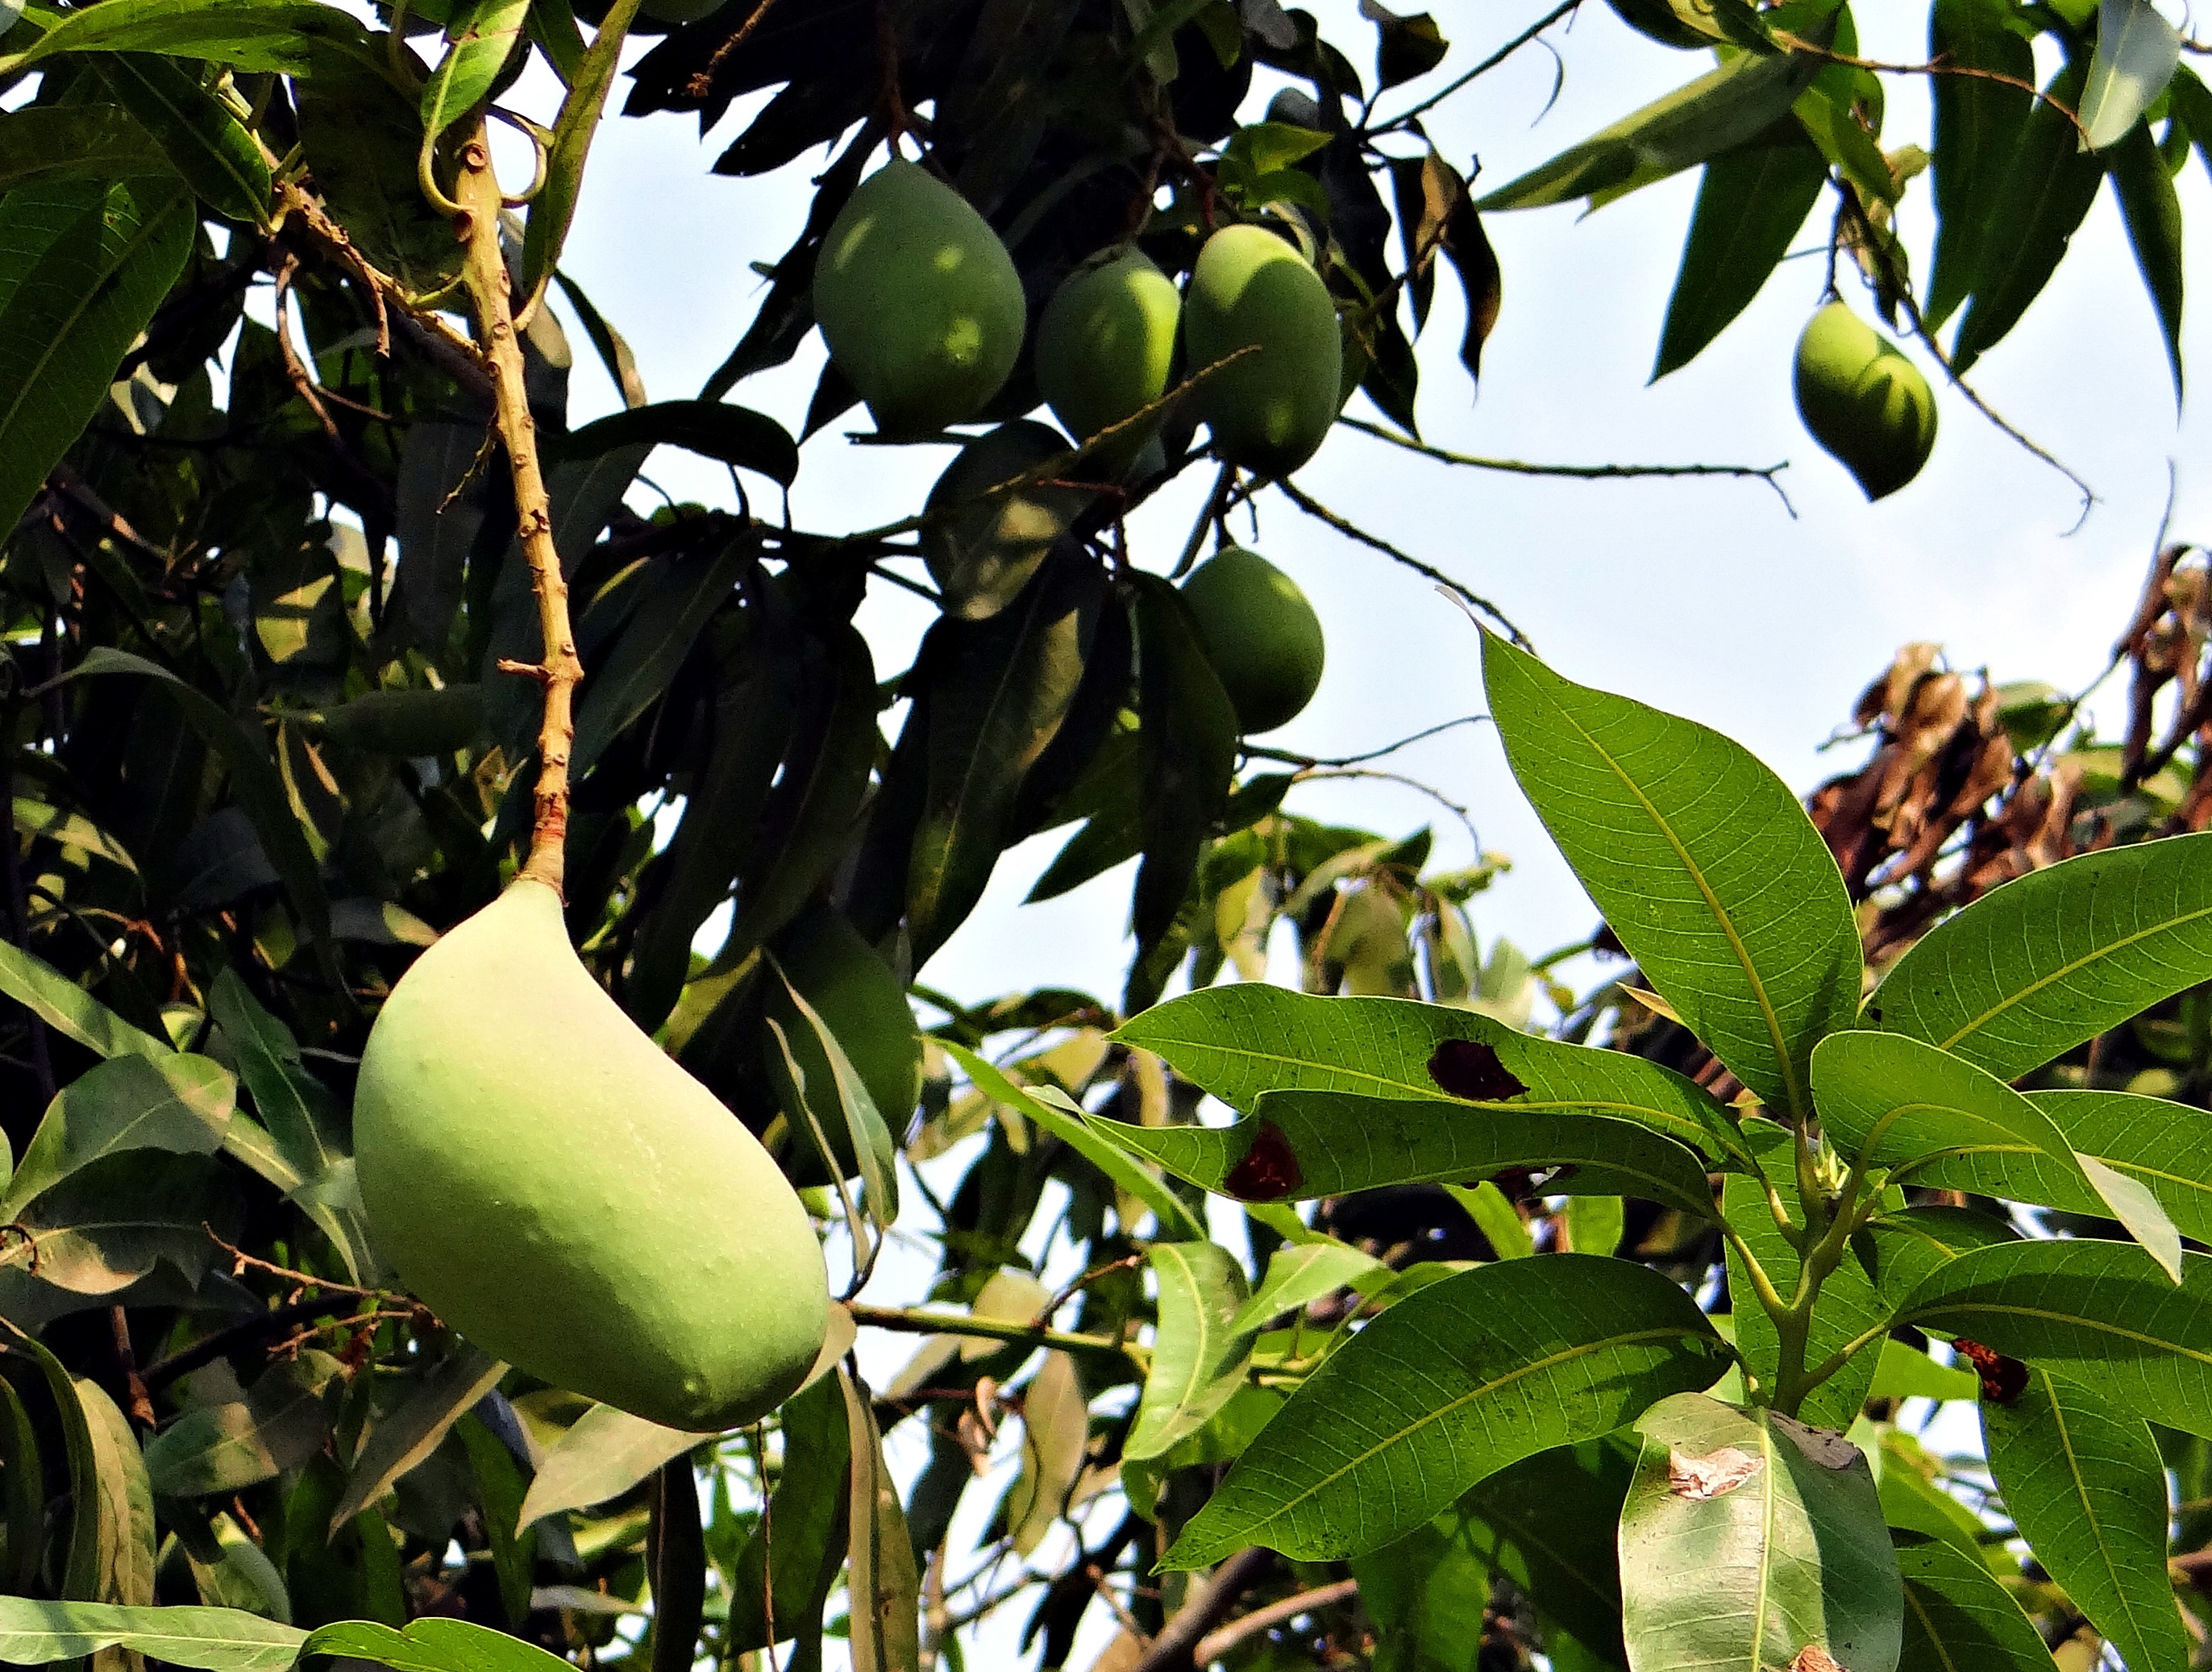
tree, branch, plant, fruit, flower, food, green, produce, tropical, botany, flora, mango, india, citrus, flowering plant, bitter orange, totapuri, land plant, high yield